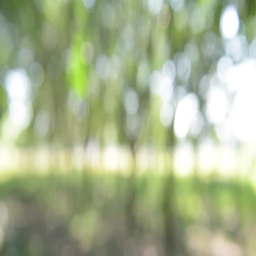
sunlight shines through the leaves out of focus , natural green background